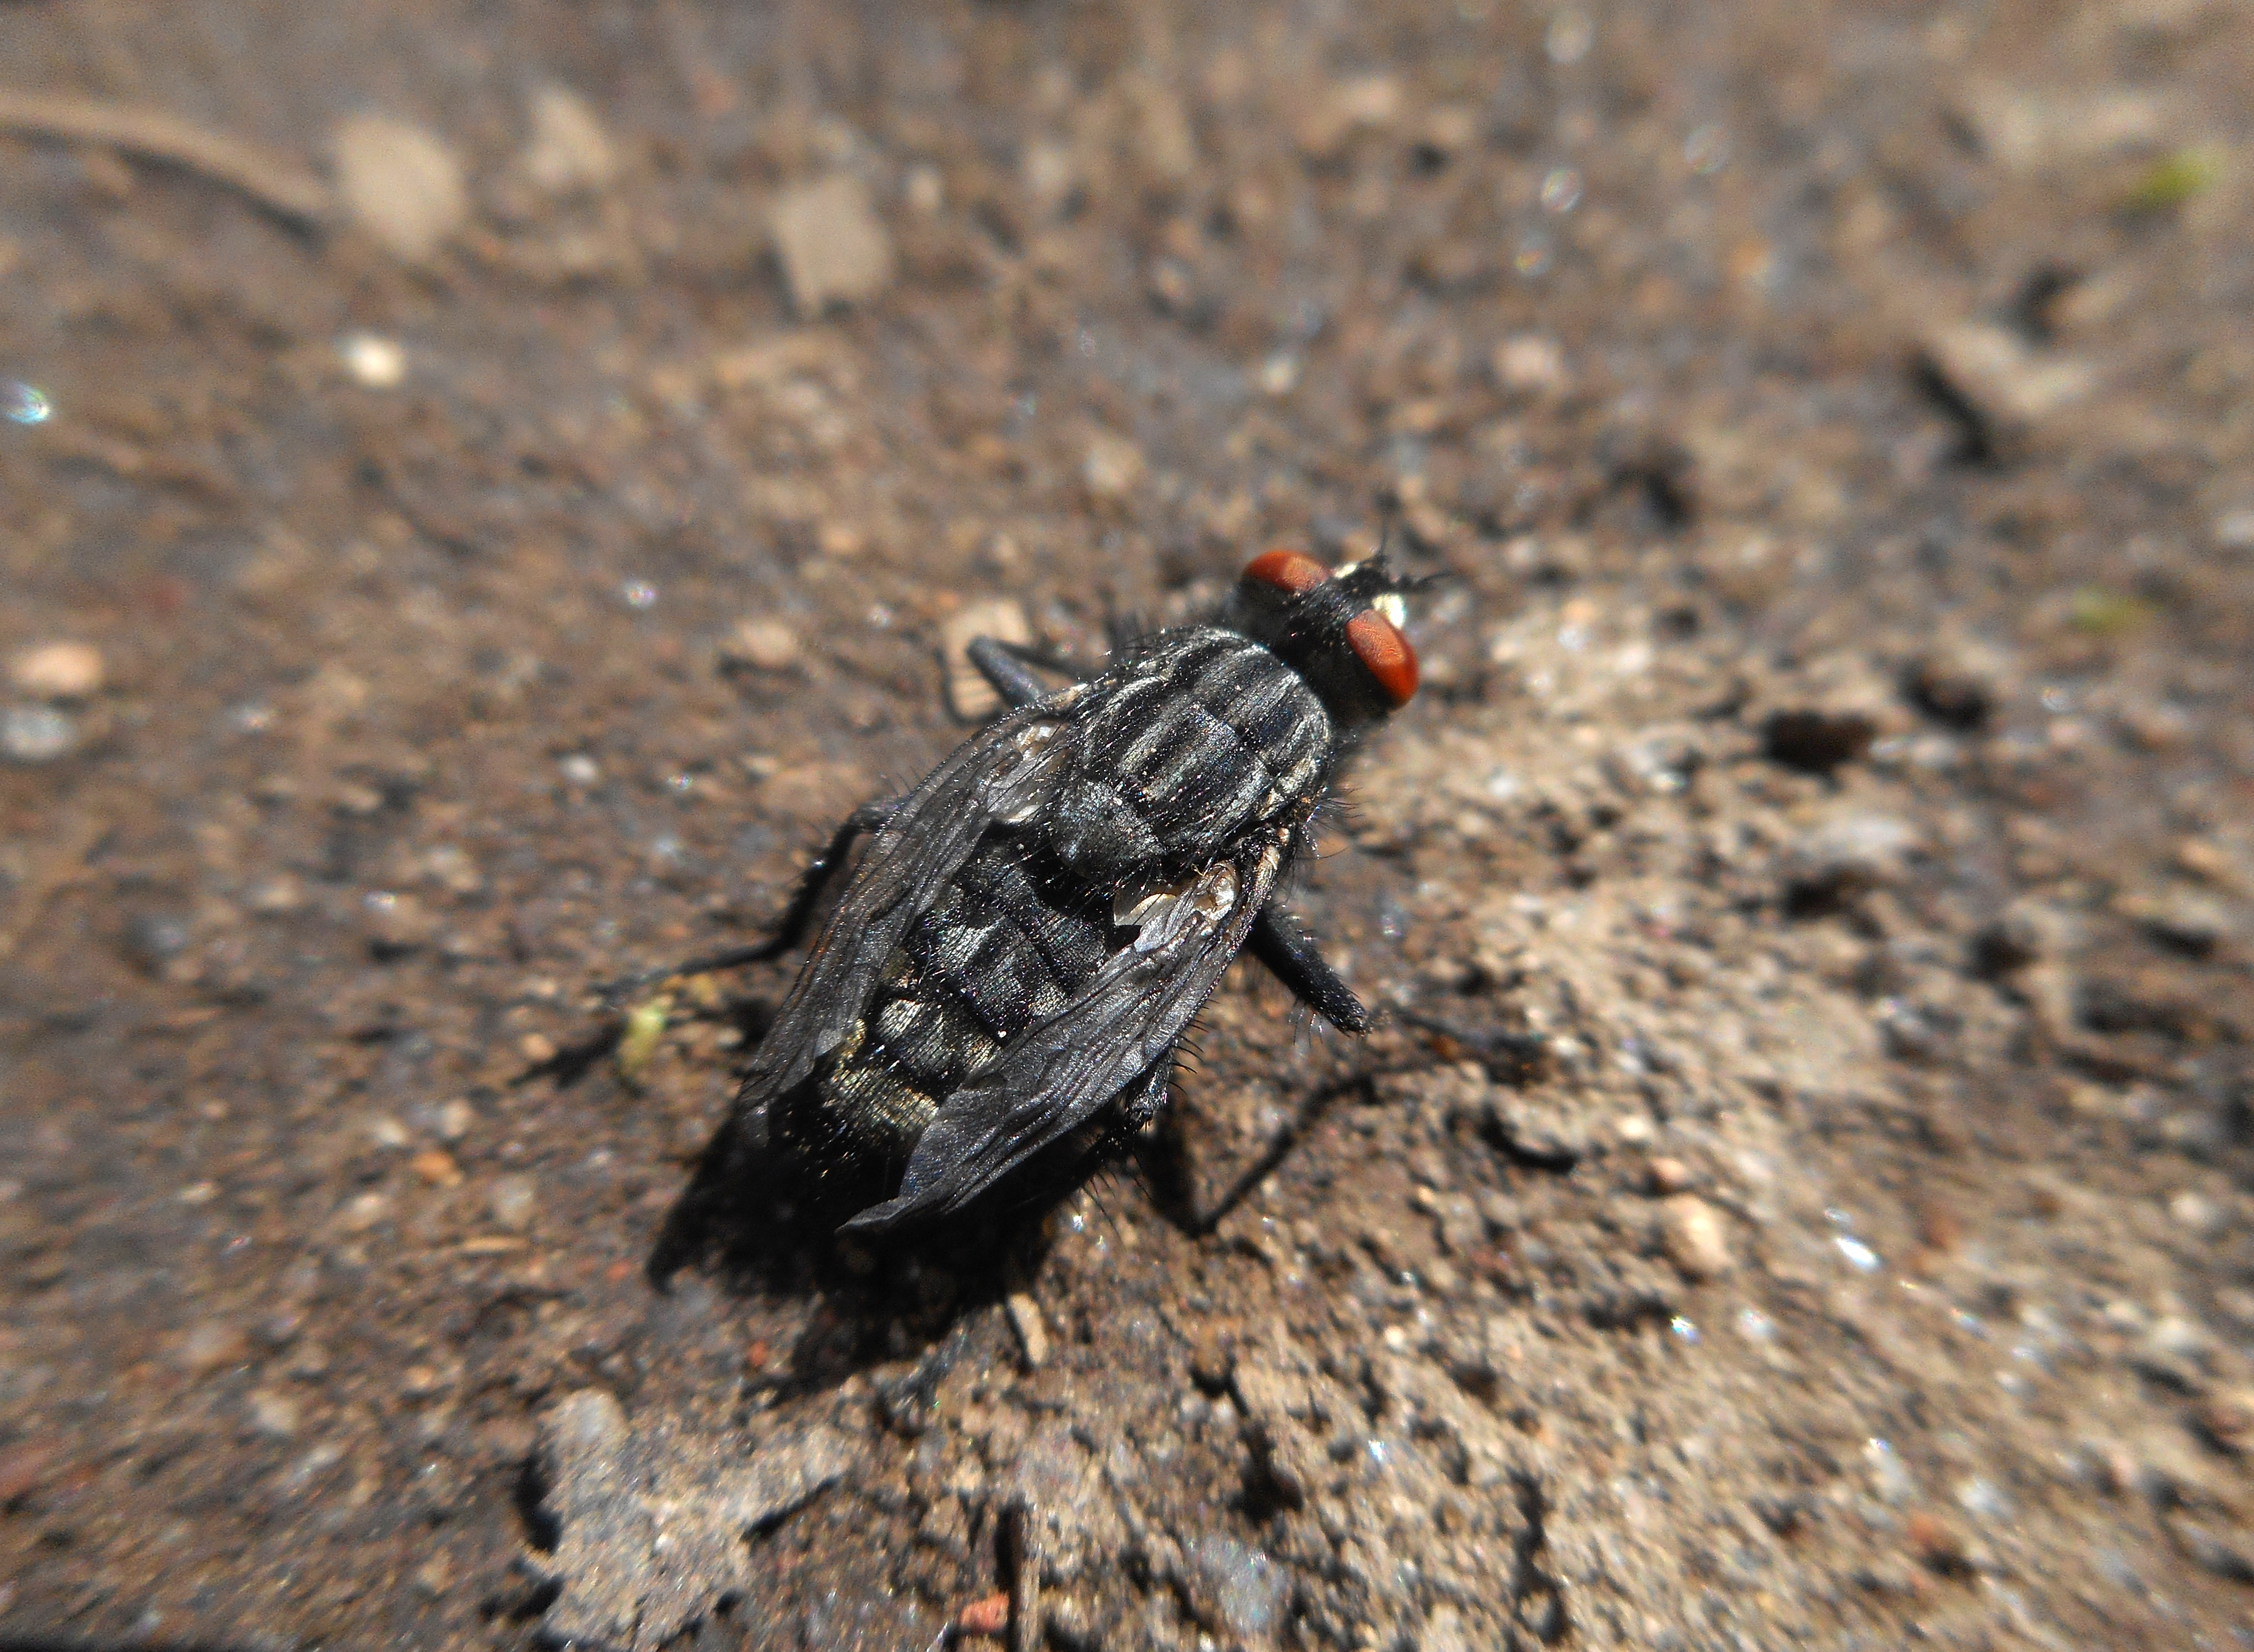
fly, wildlife, insect, macro, soil, fauna, invertebrate, close up, insects, beetle, macro photography, dung beetle